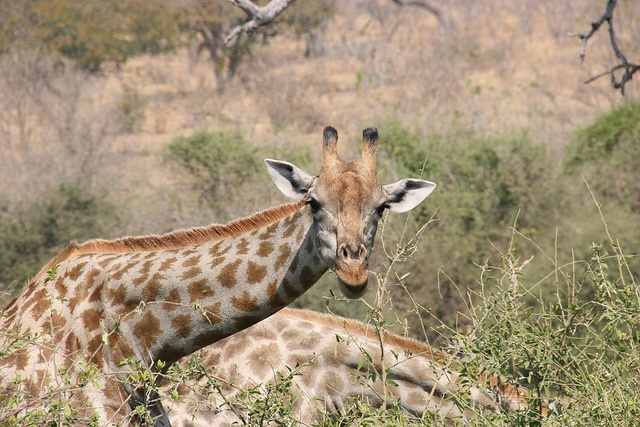
Two giraffes eating grass together in a field.
A giraffe is laying in a grassy field.
two giraffes one is looking up while the other is bending down eating
Two giraffes grazing from trees with grassy area in background.
Two giraffes are grazing in a bushy area. .